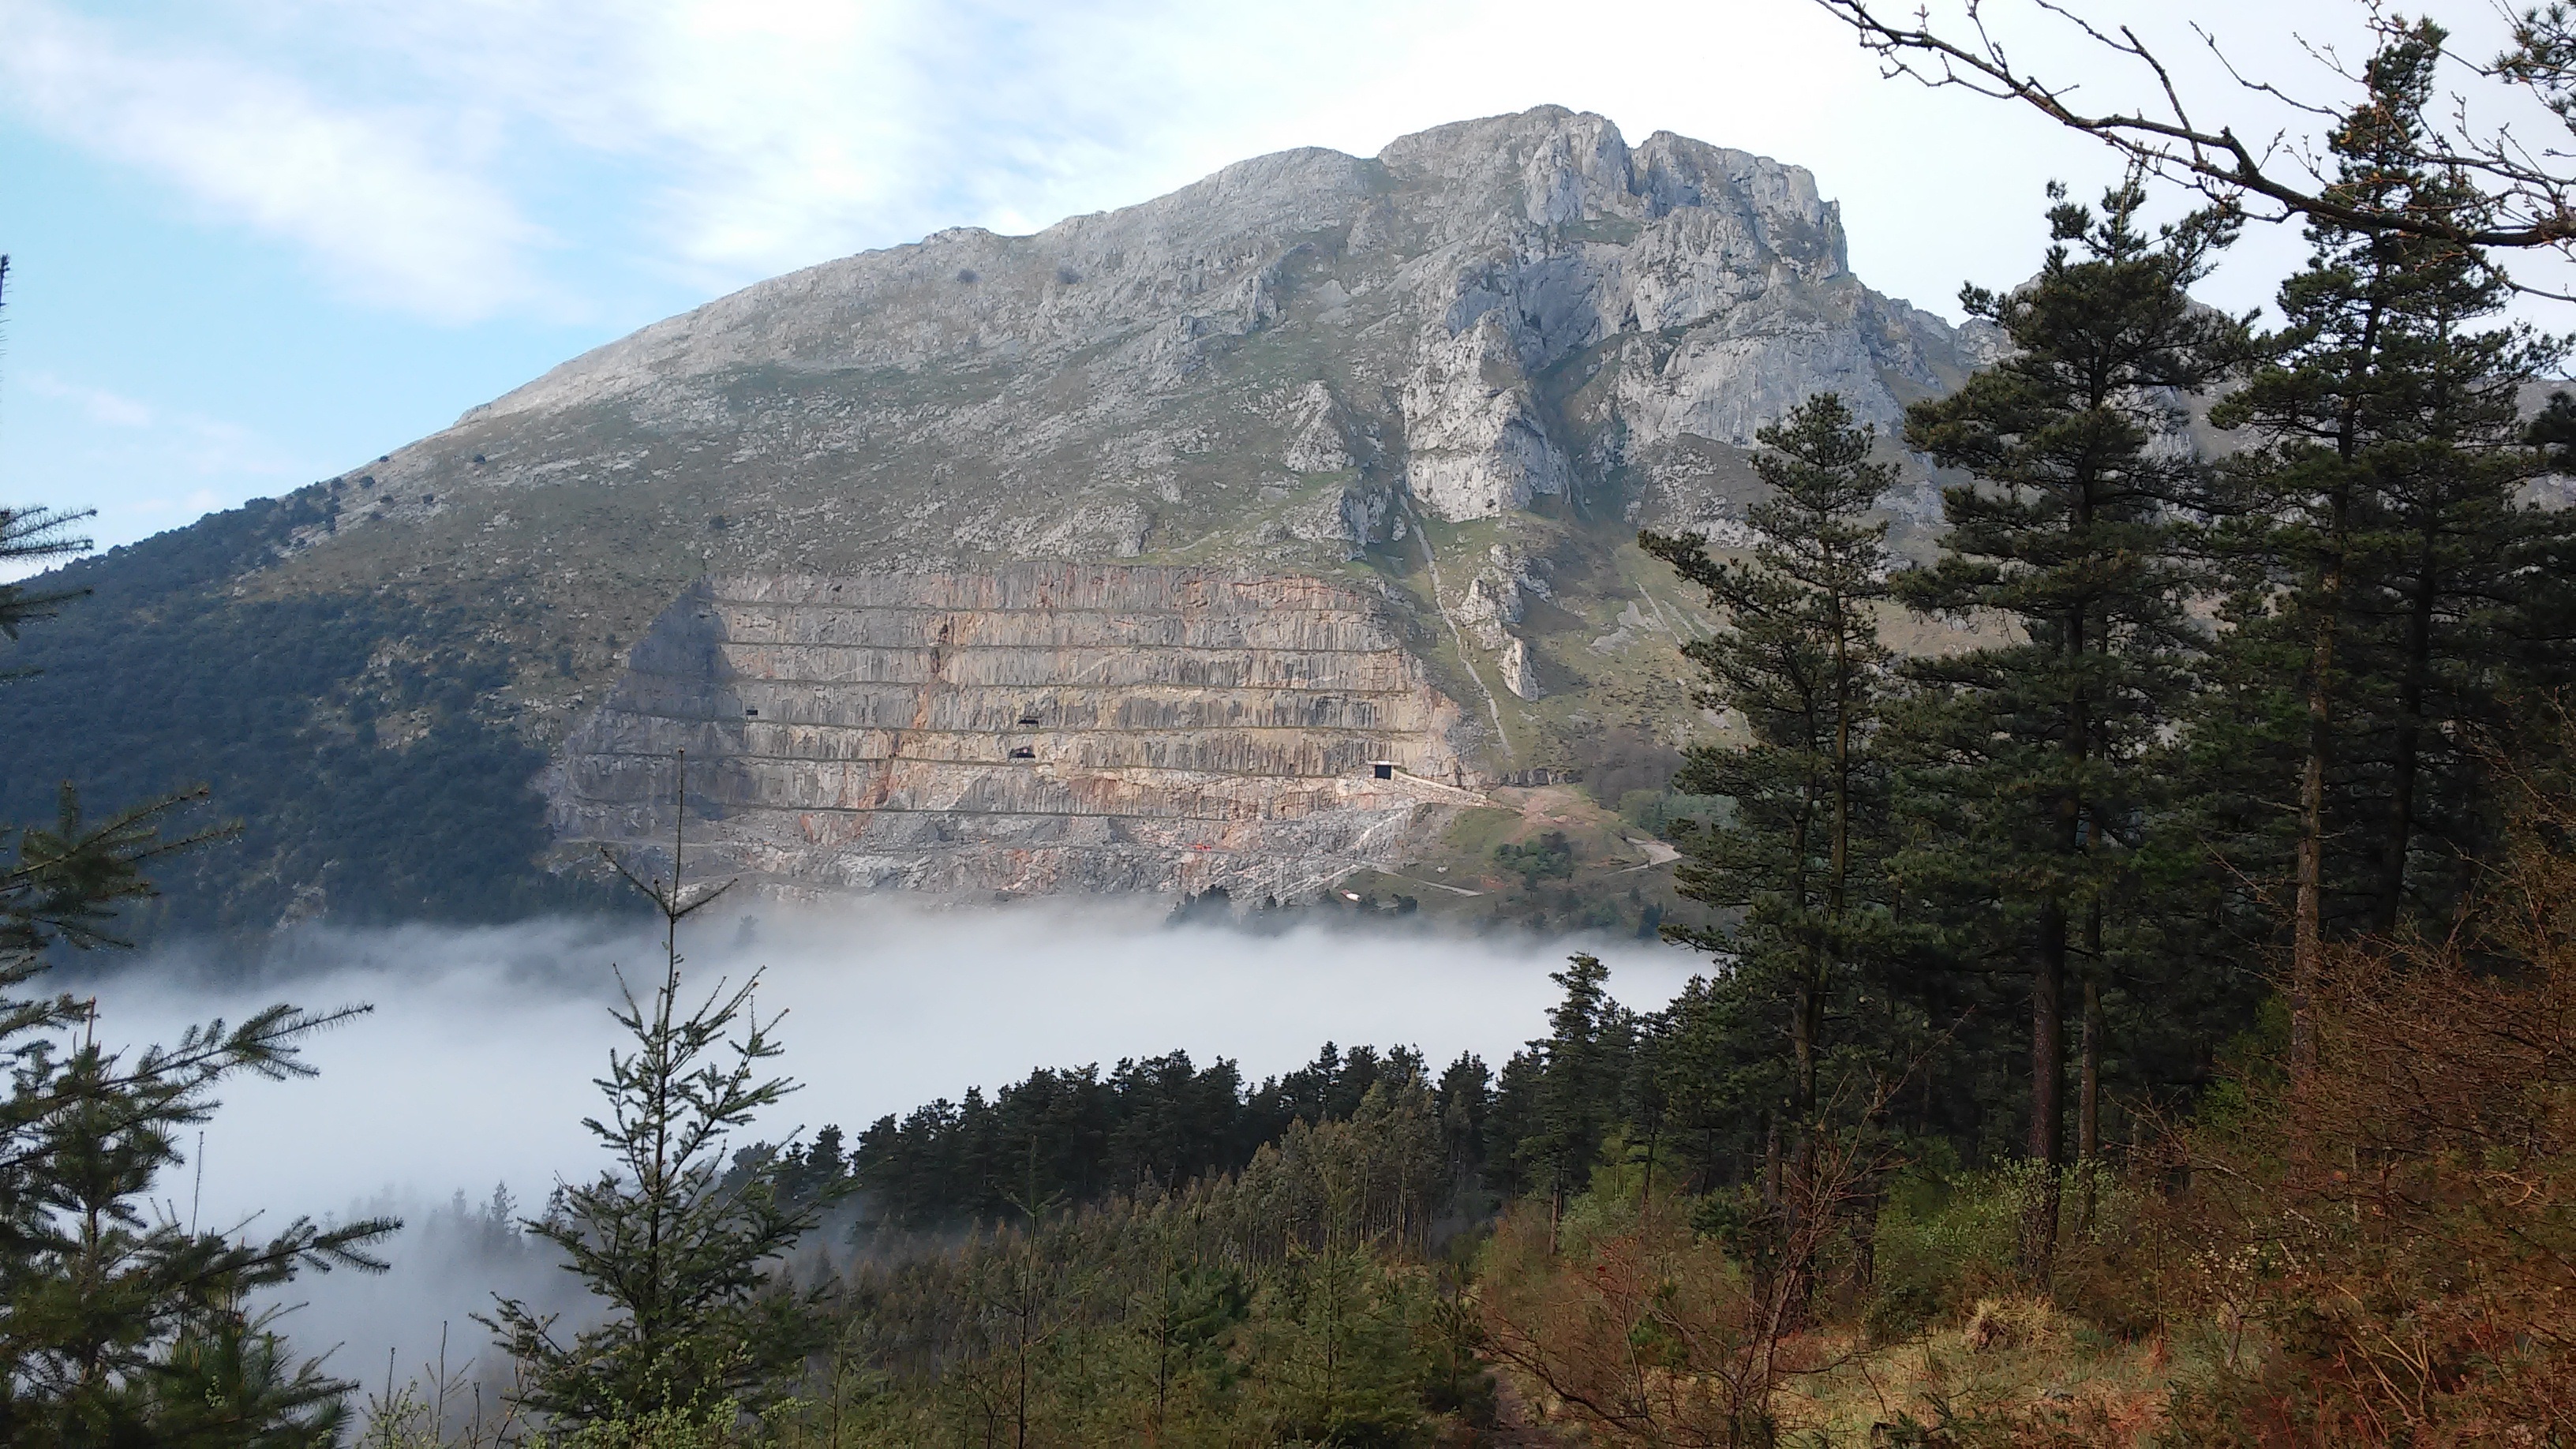
landscape, wilderness, walking, mountain, fog, trail, lake, adventure, valley, mountain range, cliff, terrain, national park, ridge, geology, plateau, fell, landform, mountain pass, mountainous landforms, geological phenomenon